Margo the Mouse (film)

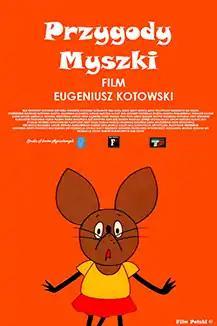
Polish film poster.

Margo the Mouse is a Polish compilation movie from original TV animated series "Margo the Mouse", created and directed by Eugeniusz Kotowski. It was produced as a feature-length film in 1985 and released in several countries since 1986. The movie was produced in 1985 and released that year in the former Soviet Union. In 1986, a year later, it was released in the former East Germany directly to video. Due to the good reception of the compilation movie, the film was released in its native Poland in 1987. Subsequently, this version was released to other countries.